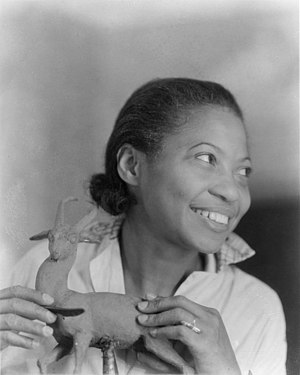
Augusta Savage
Augusta Savage, født Augusta Christine Fells var en afro-amerikansk skulptør, der var tilknyttet Harlem Renaissance. Hun fungerede også som lærer og hendes studie blev brugt af en række unge kunstnere. Hun virkede for ligestilling for afro-amerikanere indenfor kunst.